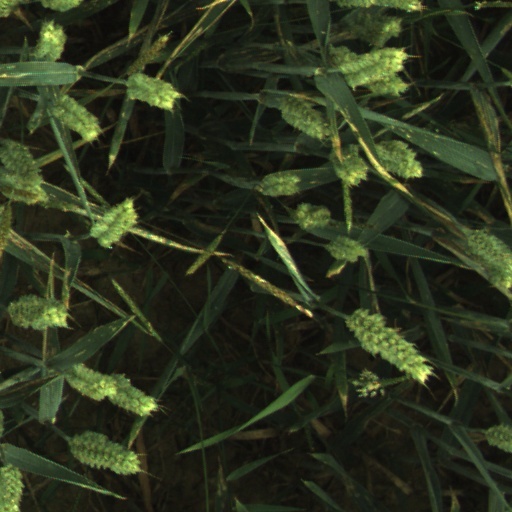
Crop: wheat